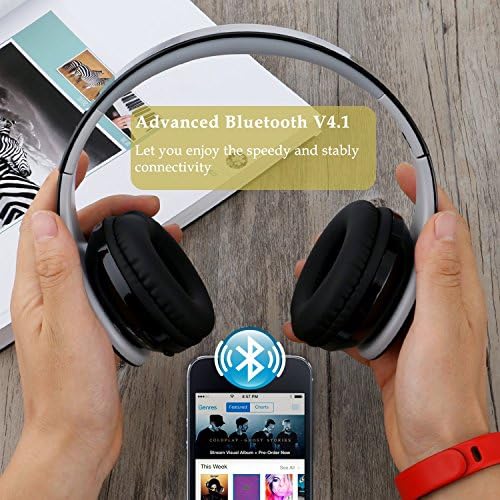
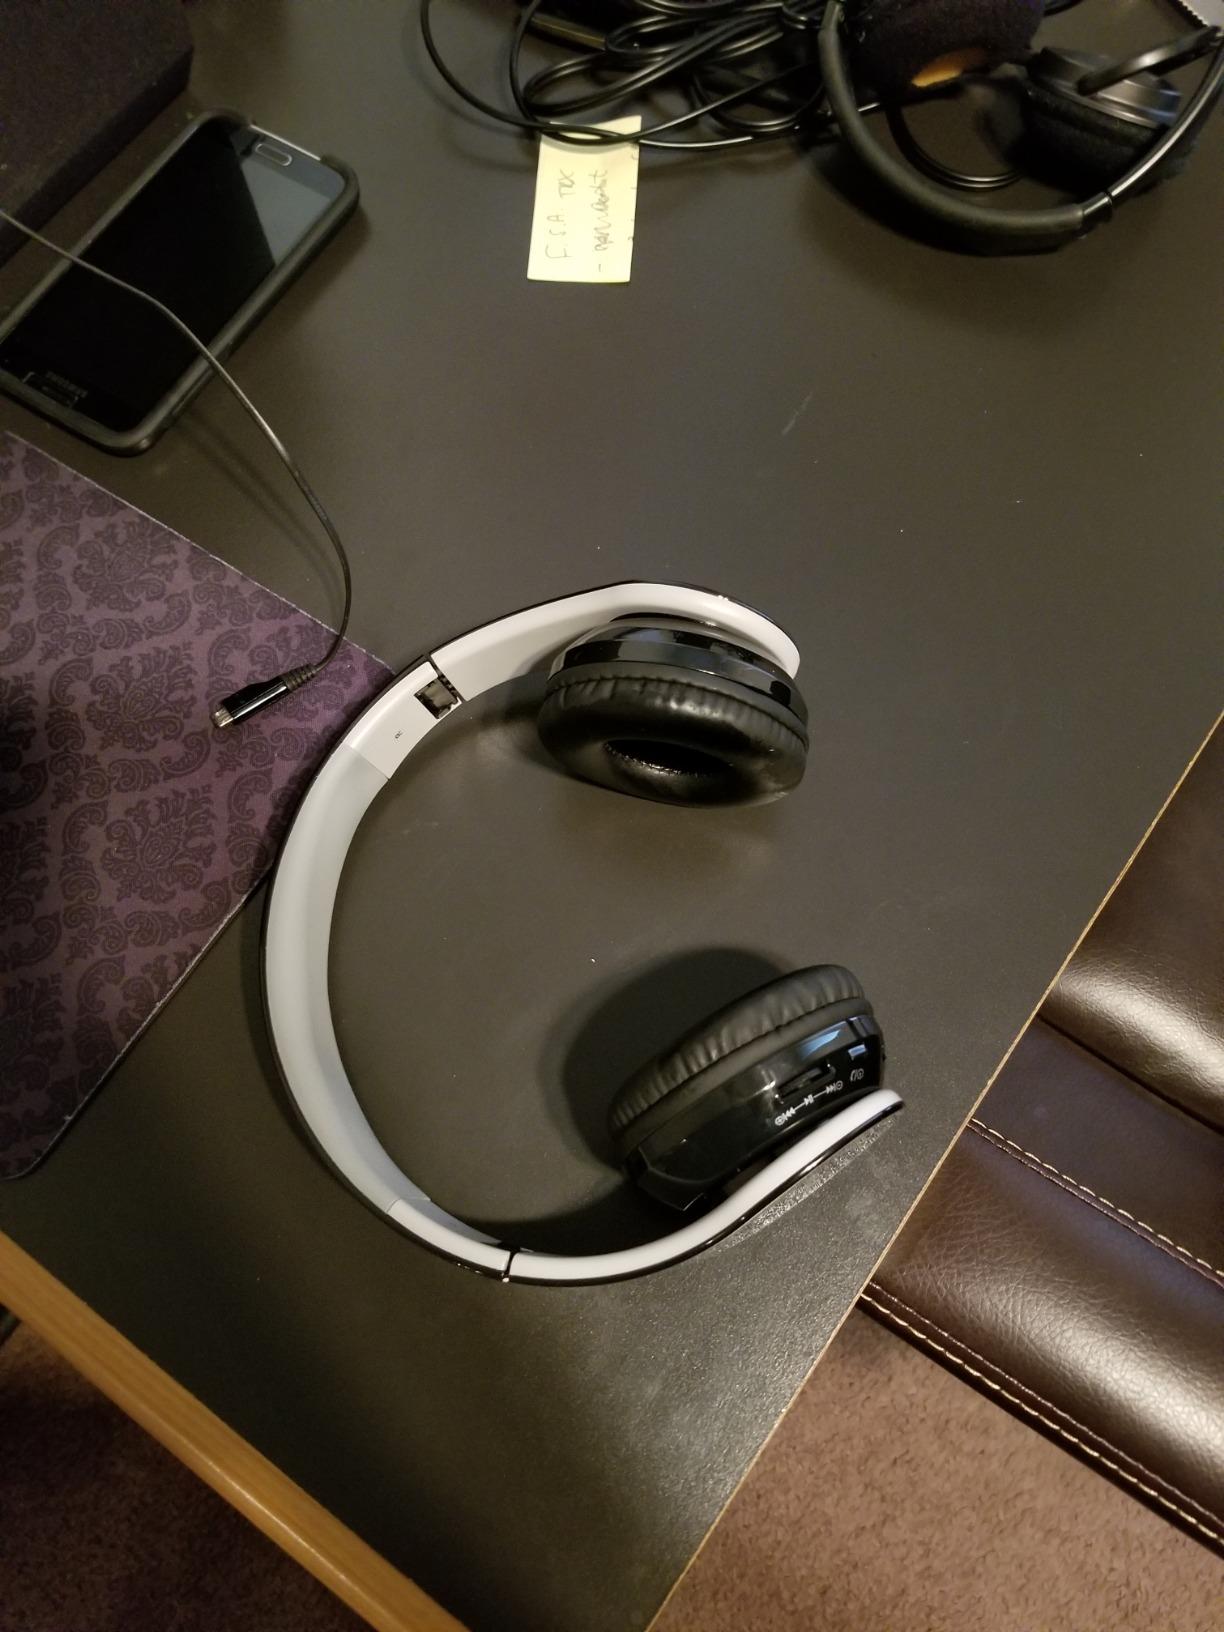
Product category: headphones
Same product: yes